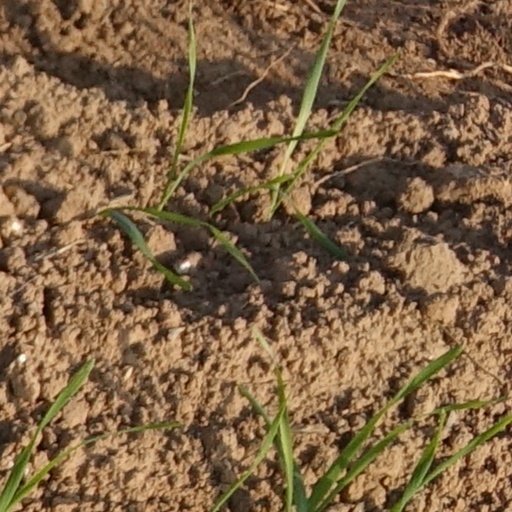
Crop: wheat